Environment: real
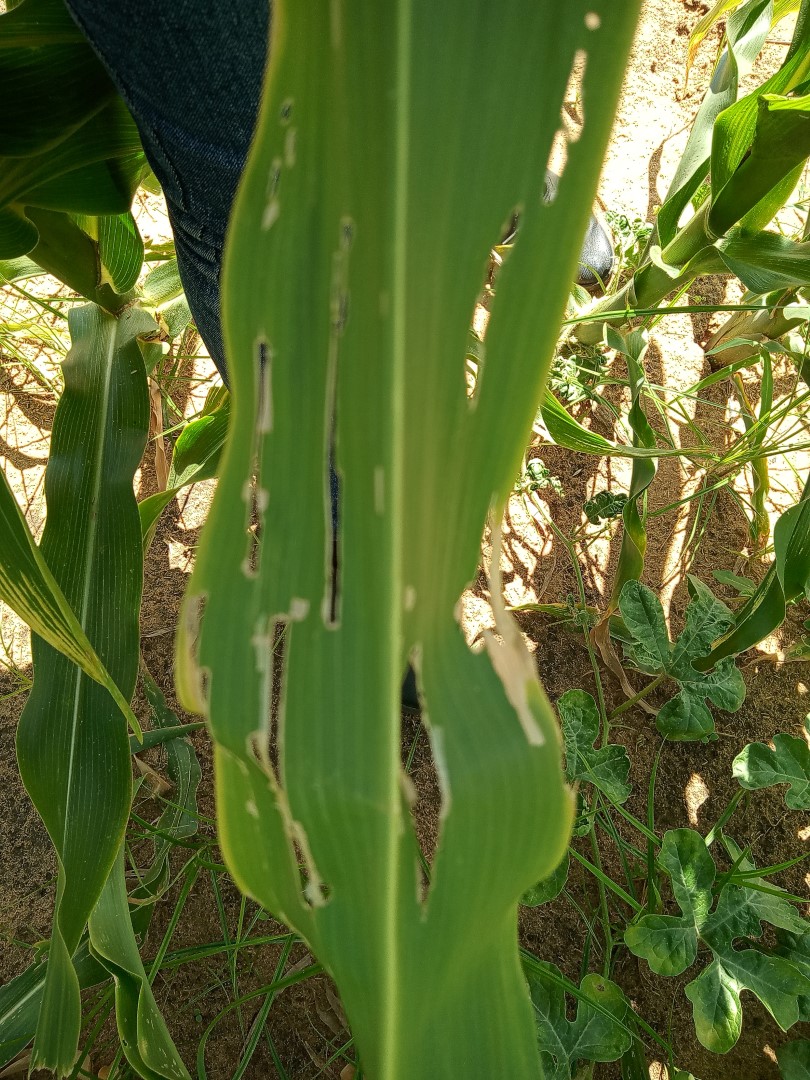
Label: fall_armyworm